Galbi

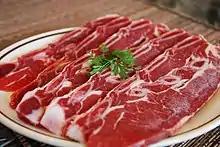
LA "galbi"

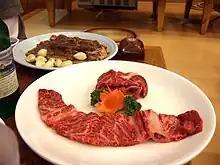
Unmarinated "saeng-galbi" and marinated "yangnyeom-galbi" made of "hanu" (Korean native cattle) beef

Traditionally, "galbi" is cut to expose one smooth bone along the short edge with the meat uniformly filleted in flat layers.